Bare Lane railway station

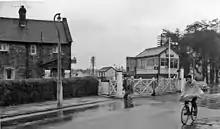
The station, as photographed in September 1962

The station was opened as "Poulton-le-Sands" on 8 August 1864 by the London and North Western Railway; it was renamed "Bare Lane" on 31 October 1864.